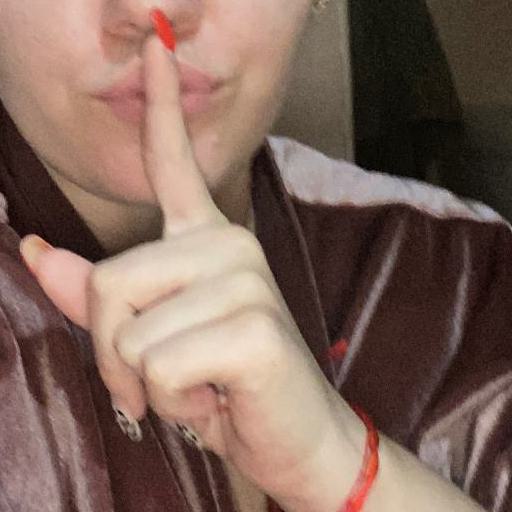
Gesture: mute